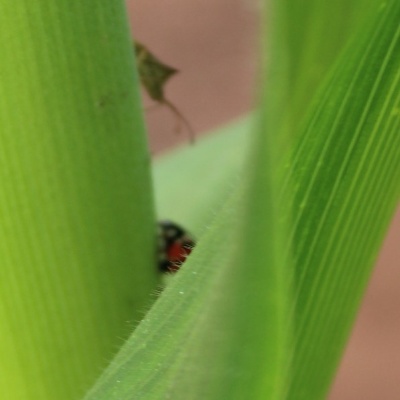
Crop: Maize
Condition: leaf beetle